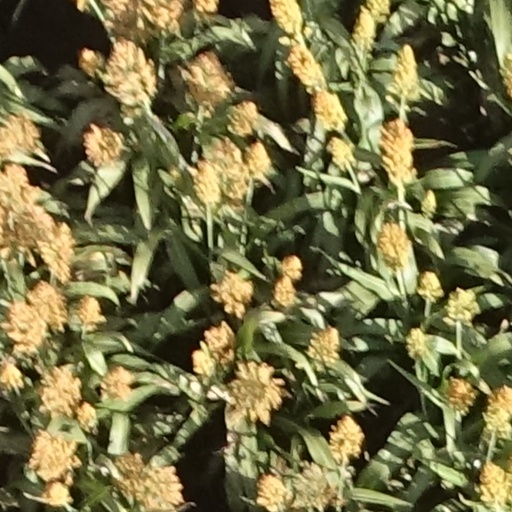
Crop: sorghum